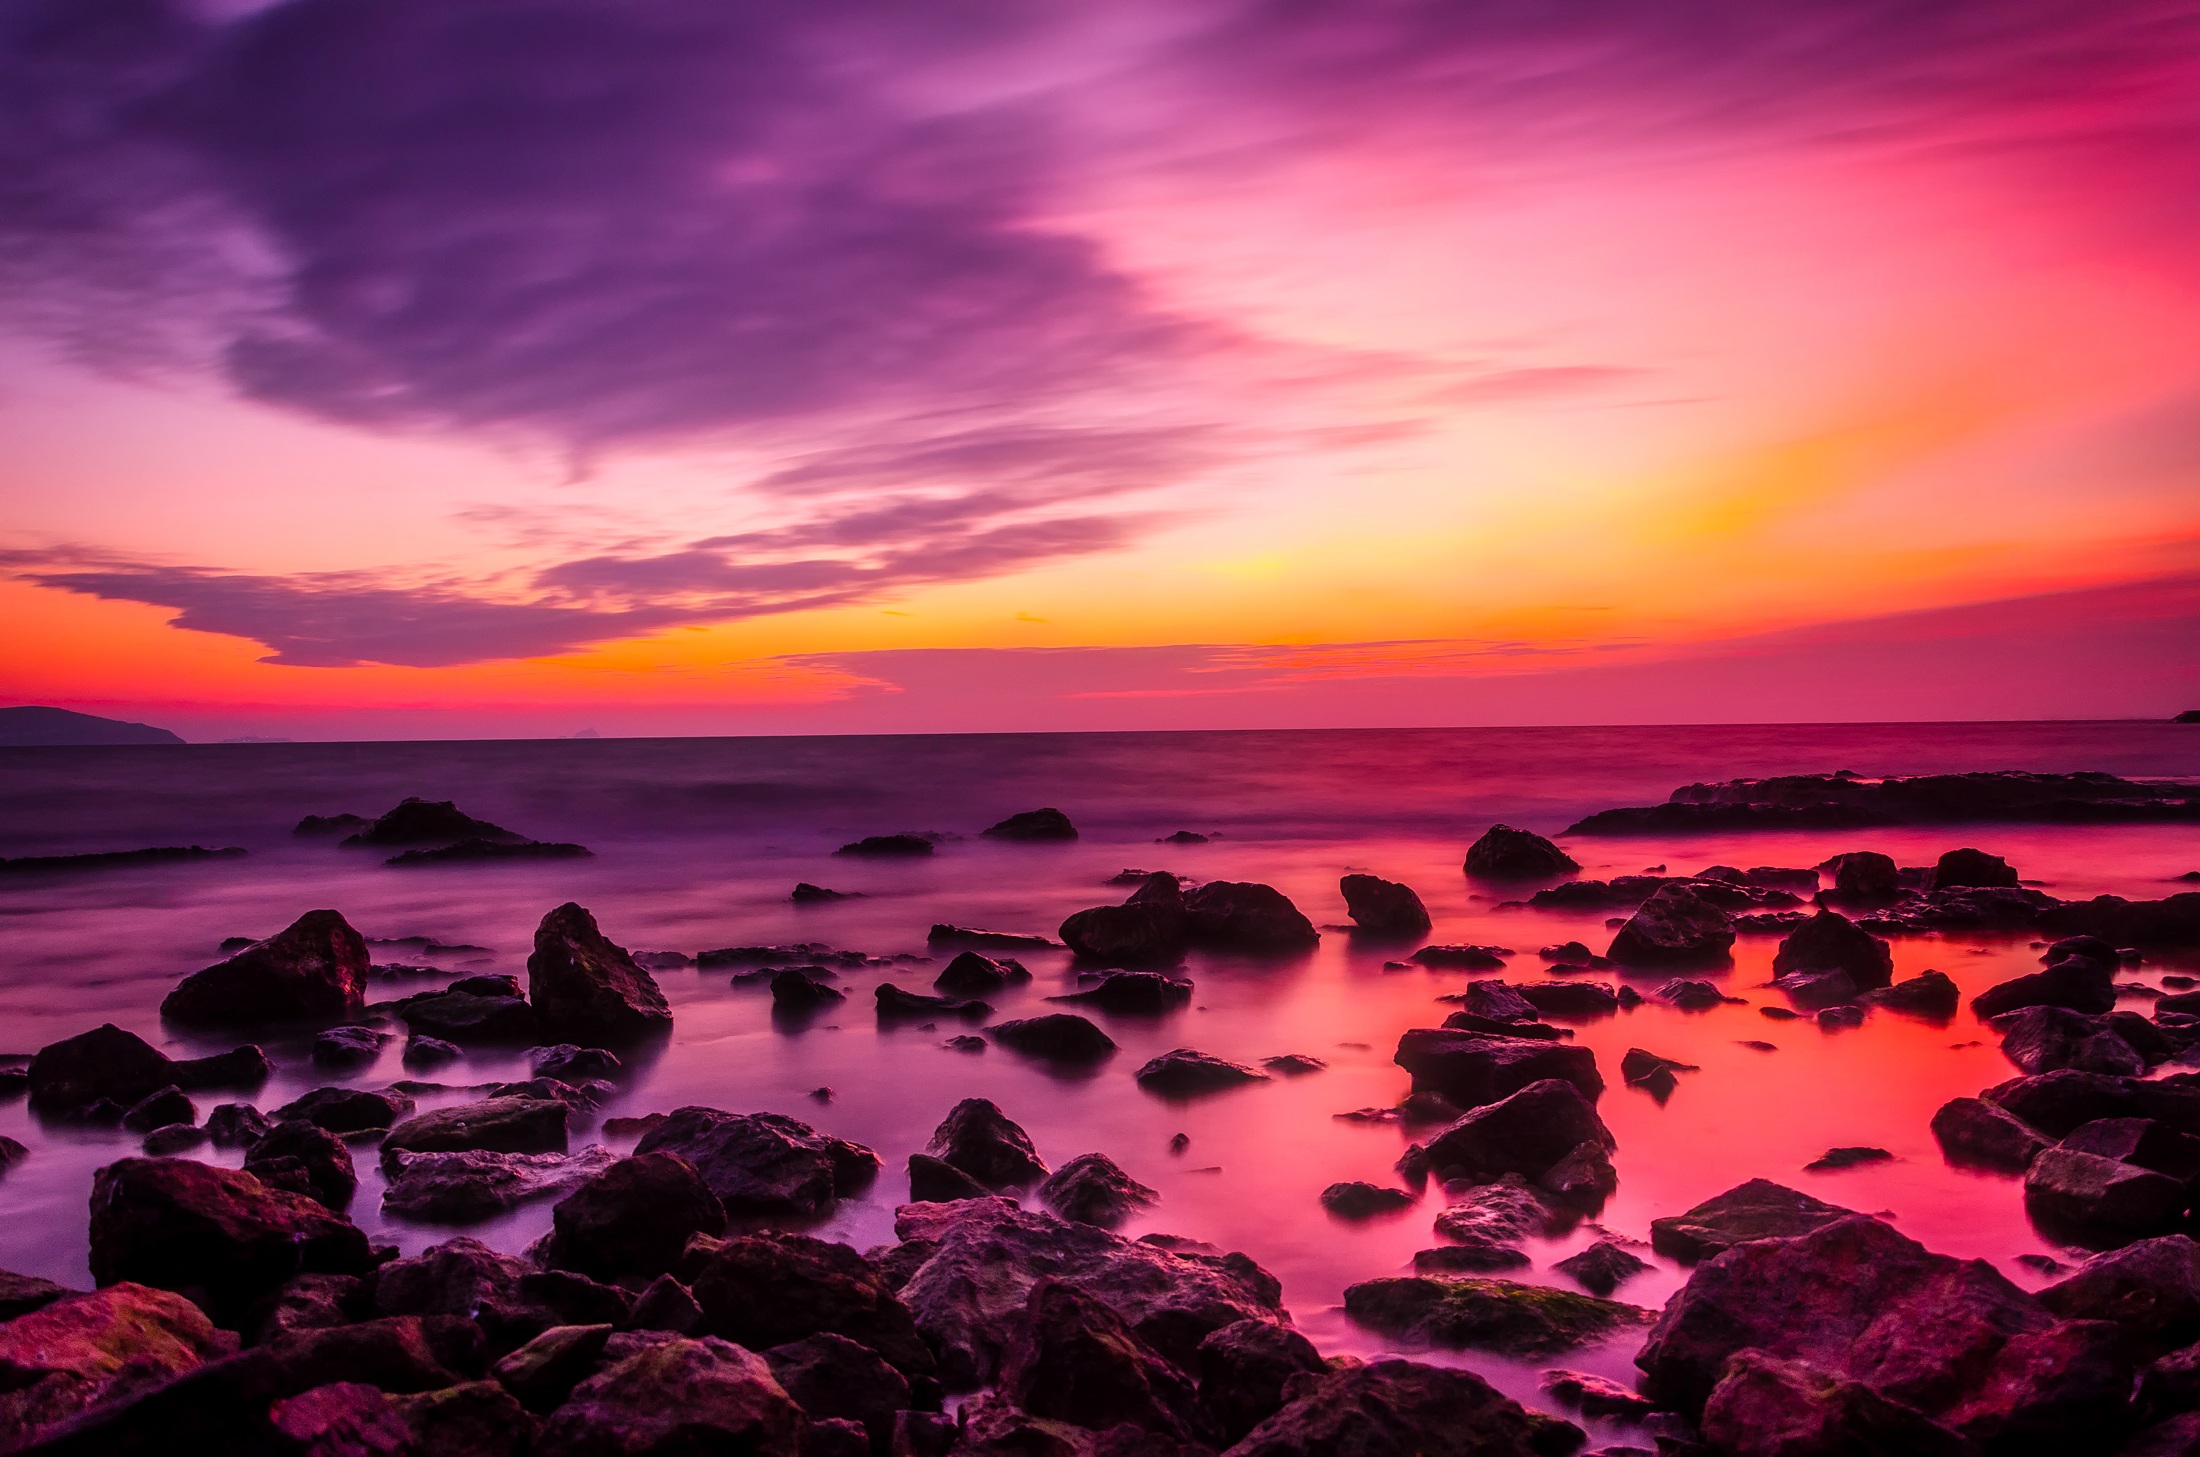
sea, coast, water, ocean, horizon, cloud, sky, sunrise, sunset, morning, shore, wave, dawn, atmosphere, seaside, dusk, evening, scenic, seascape, colorful, seashore, rocks, outdoors, outside, stones, hdr, clouds, colors, turkey, oceanside, boulders, reflections, beautiful, afterglow, wind wave, red sky at morning